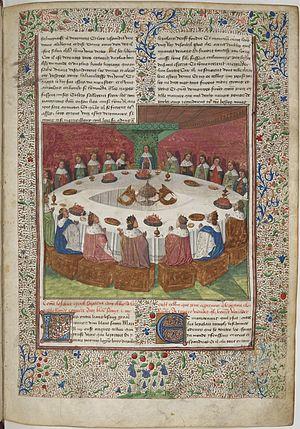
Cet article est une liste non exhaustive d'œuvres concernant le cycle arthurien. Elles sont classées par genre et par ordre alphabétique.